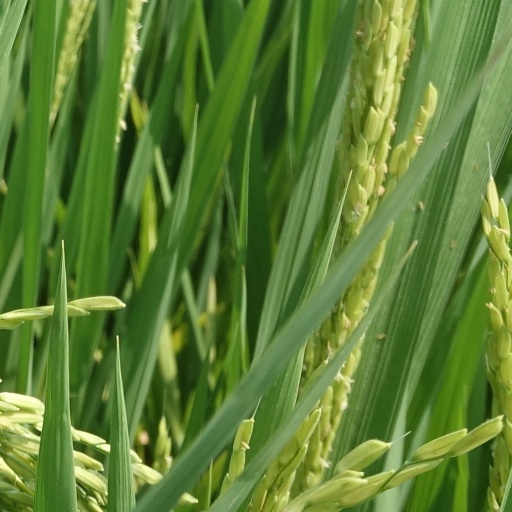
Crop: rice